Talpiot

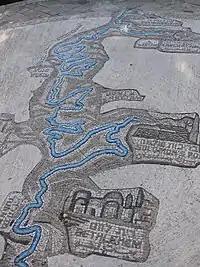
Mosaic map of the aqueducts in E. Talpiot, near the UN Headquarters (Armon HaNetziv)

Talpiot today consists of several districts. "Old Talpiot" is the historic residential neighborhood founded in 1922. Adjacent and south of this is Arnona, founded in 1931 but largely undeveloped until the 1980s. North Talpiot, built after 1967, offers panoramic views of the Hinnom and Kidron Valleys, and the Old City. Across Derech Hevron to the west is the Talpiot industrial zone, now one of Jerusalem's main shopping districts. To the east is the neighborhood of East Talpiot, also known as Armon HaNetziv. Mahane Allenby was torn down and eight-story residential towers were built on the land. A parcel remains undeveloped, awaiting the relocation of the US Embassy from Tel Aviv.